Gennady's Bible

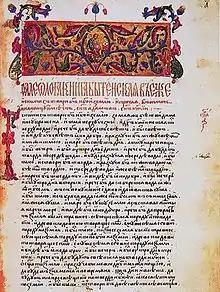
The first page of the Book of Genesis

The Gennady's Bible is the first full manuscript translation of the Bible into Church Slavonic, completed in 1499.